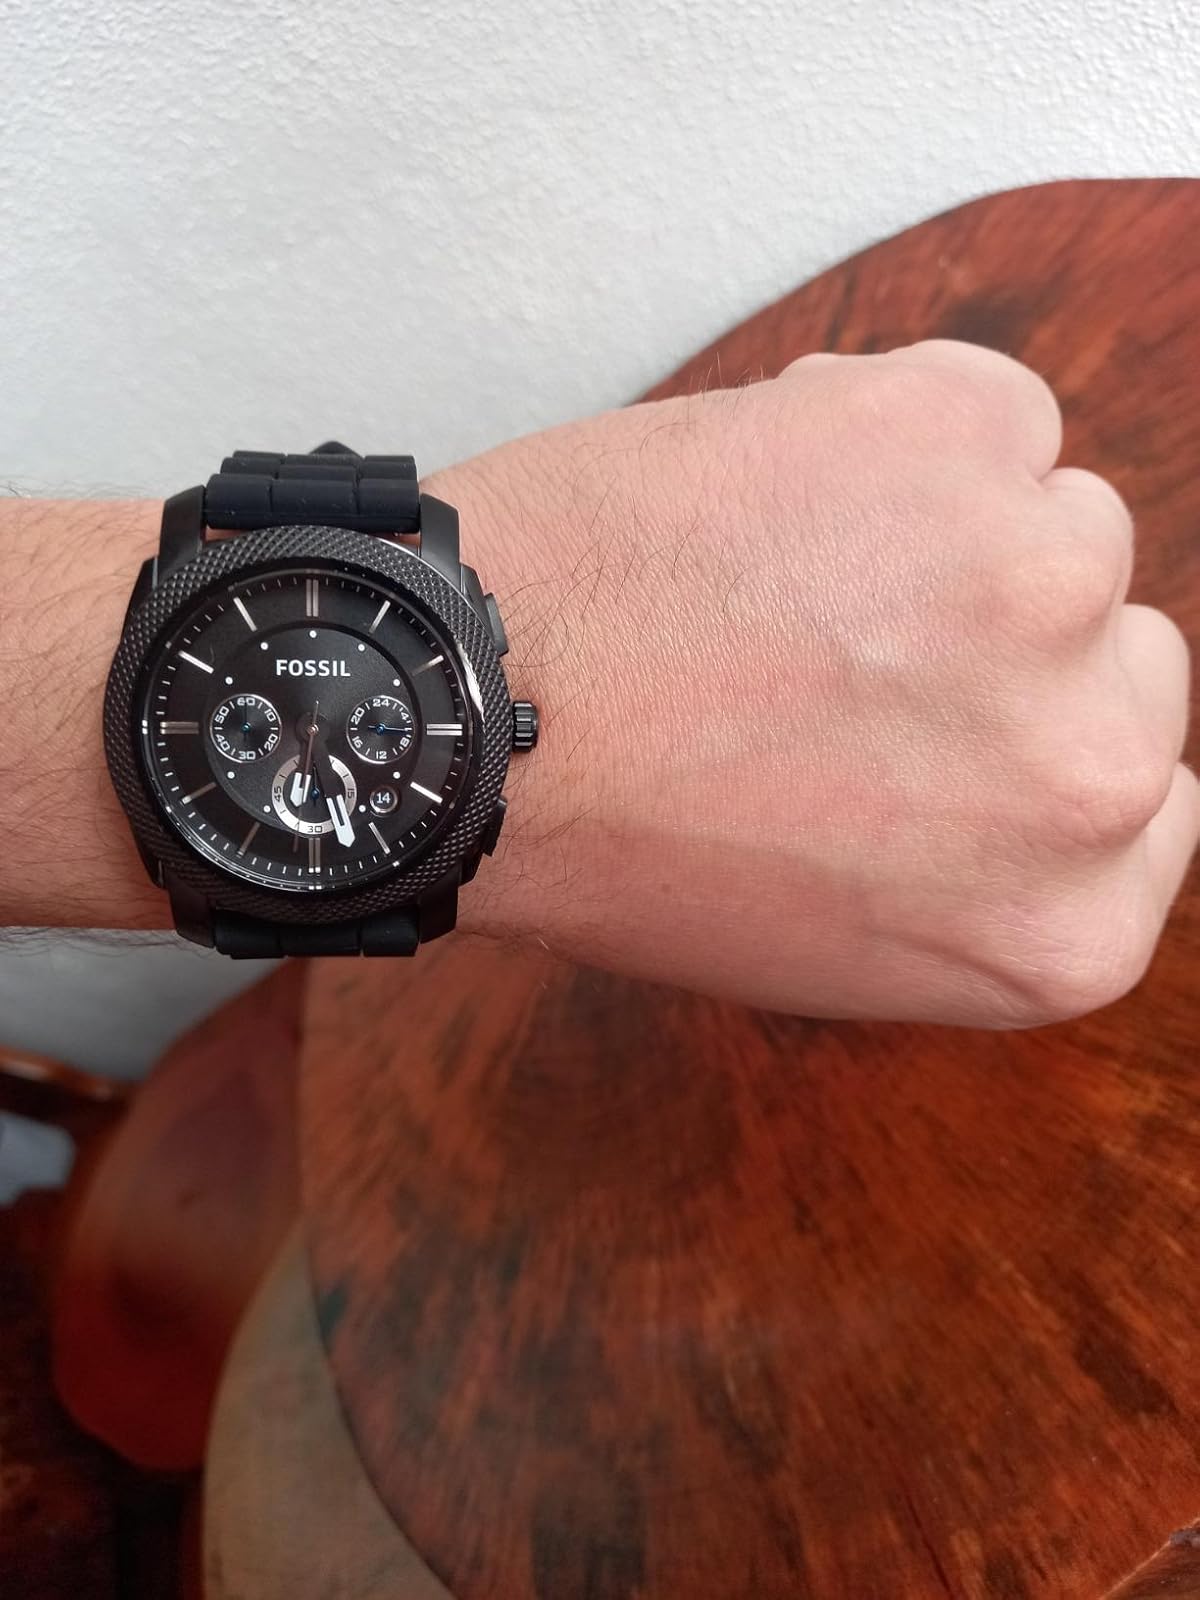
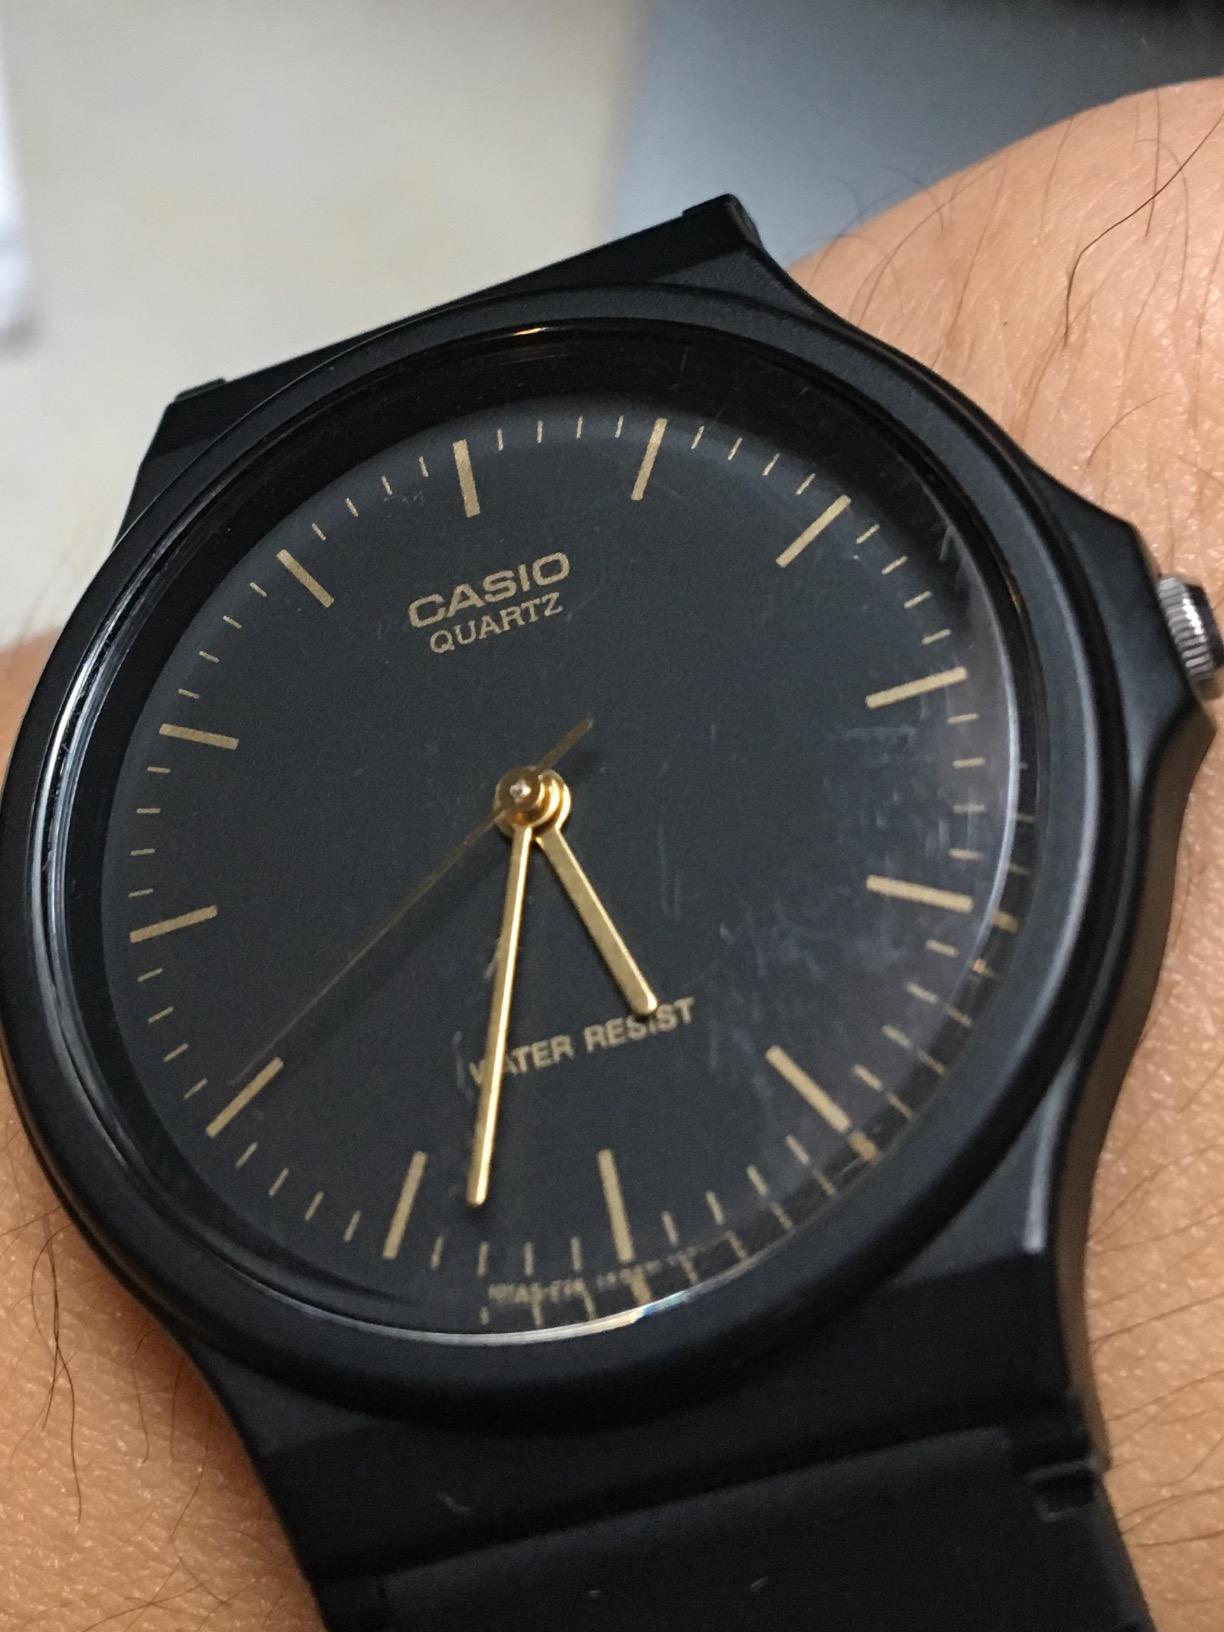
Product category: accessories_watch
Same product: no